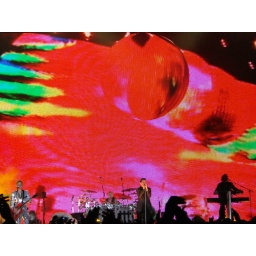
The screen in red